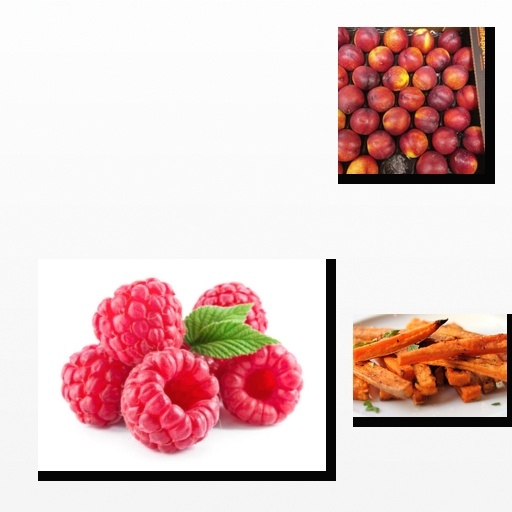
Food items: sweet_potato, nectarine, raspberry